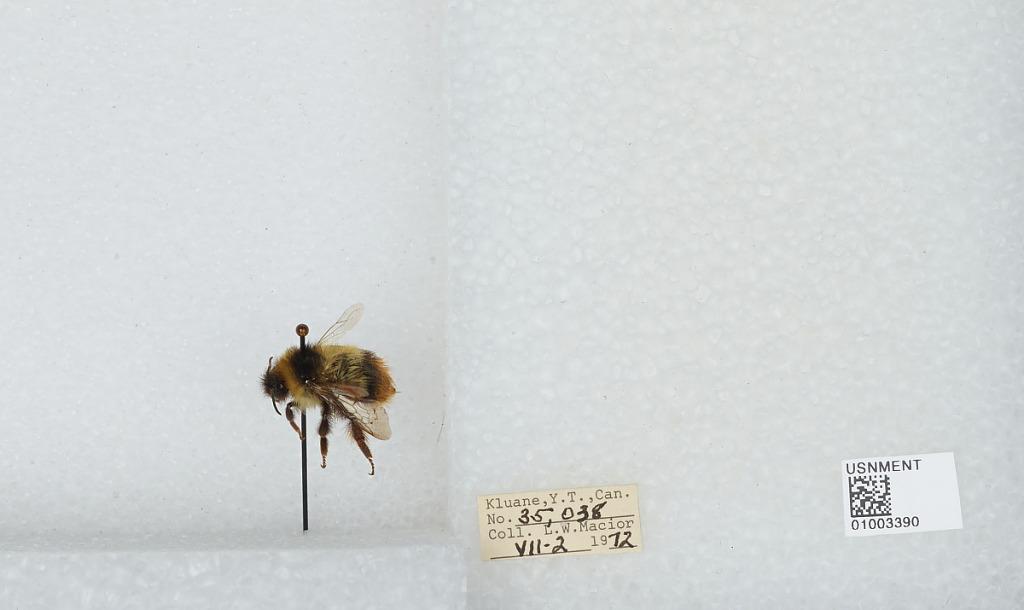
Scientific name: Bombus (Pyrobombus) frigidus Smith
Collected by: L. Macior
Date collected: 1972-7-2
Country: Canada
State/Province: Yukon Territory
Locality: Kluane
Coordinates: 60.75, -139.5